Chromecast

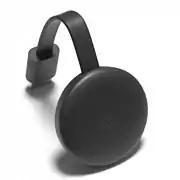
The third-generation Chromecast

Chromecast Ultra is similar in design to the second-generation model, but features upgraded hardware that allows the streaming of 4K resolution content, as well as high-dynamic range (HDR) through the HDR10 and Dolby Vision formats. (The maximum resolution of the "Ambient" screensaver features is 1080p.) Google stated that the Chromecast Ultra loads video 1.8 times faster than previous models. Unlike previous models that could be powered through a USB port, the Chromecast Ultra requires the use of the included power supply for connecting to a wall outlet. The power supply also offers an Ethernet port for a wired connection to accommodate the fast network speeds needed to stream 4K content. The Chromecast Ultra was one of the first devices to work with Google's now discontinued cloud gaming service Stadia; a Chromecast Ultra was included with a controller in the "Founder's Edition" and "Premiere Edition" bundles for Stadia.